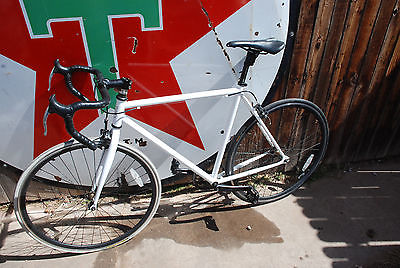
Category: bicycle